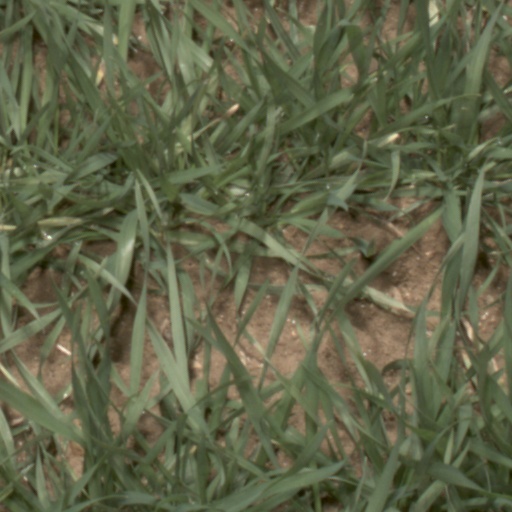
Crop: wheat